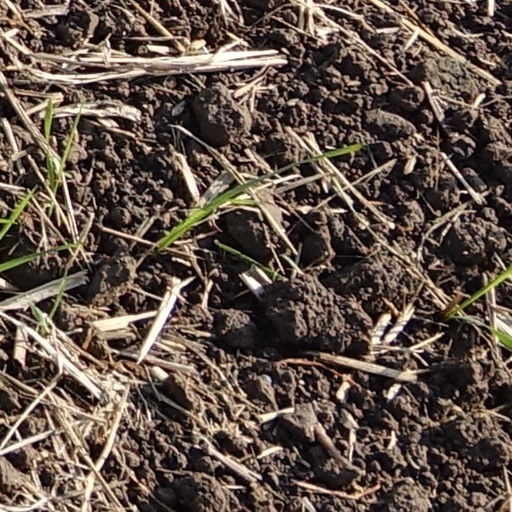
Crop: wheat